Agrigel–La Creuse–Fenioux

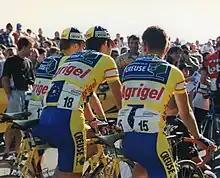
Agrigel–La Creuse riders at the 1996 Critérium de Lèves

Agrigel–La Creuse–Fenioux was a French professional cycling team that existed in 1996. The team participated in the 1996 Tour de France.